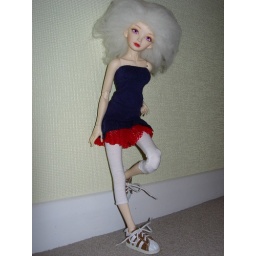
this is the street wear inspired by the nightmare ball costume